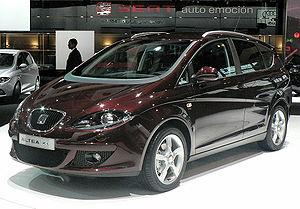
La Seat Altea XL est un modèle d'automobile de la marque Seat.